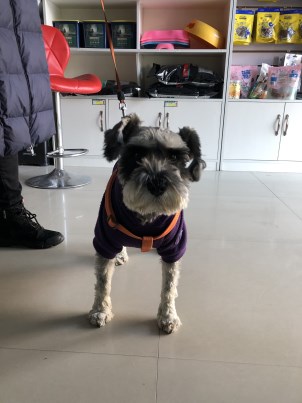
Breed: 2342-n000102-miniature_schnauzer